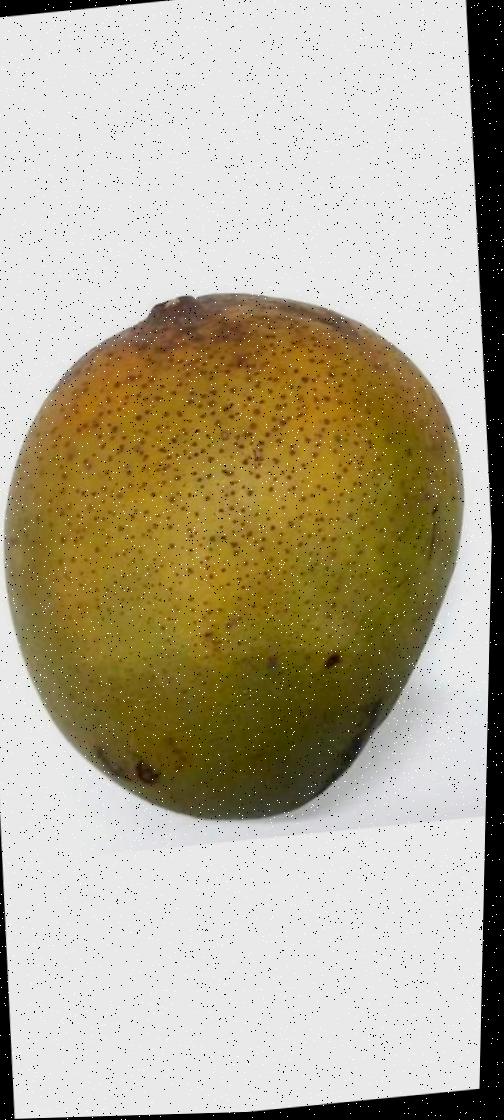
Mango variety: Himsagor